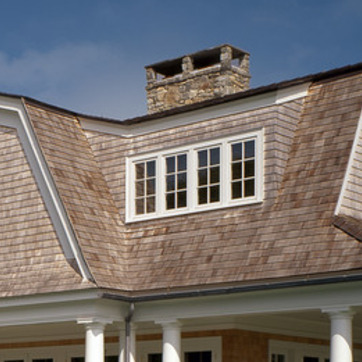
Material: glass